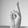
ASL letter: R